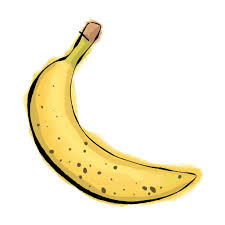
Label: Banana